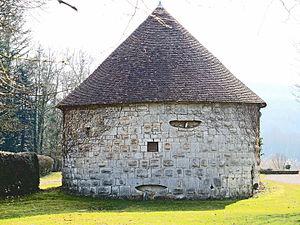
Tour Est de l'ancien château du XVIII è siècle de Soye.
Soye est une commune française située dans le département du Doubs en région Bourgogne-Franche-Comté.
Le château de Soye est un château, protégé des monuments historiques, situé sur la commune de Soye dans le département français du Doubs.